Cassowary

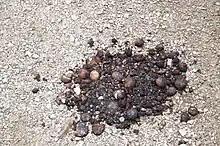
Cassowary feces, containing traces of seeds

The cassowary breeding season starts in May to June. Females lay three to eight large, bright green or pale green-blue eggs in each clutch into a heap of leaf litter prepared by the male. The eggs measure about – only ostrich and emu eggs are larger.